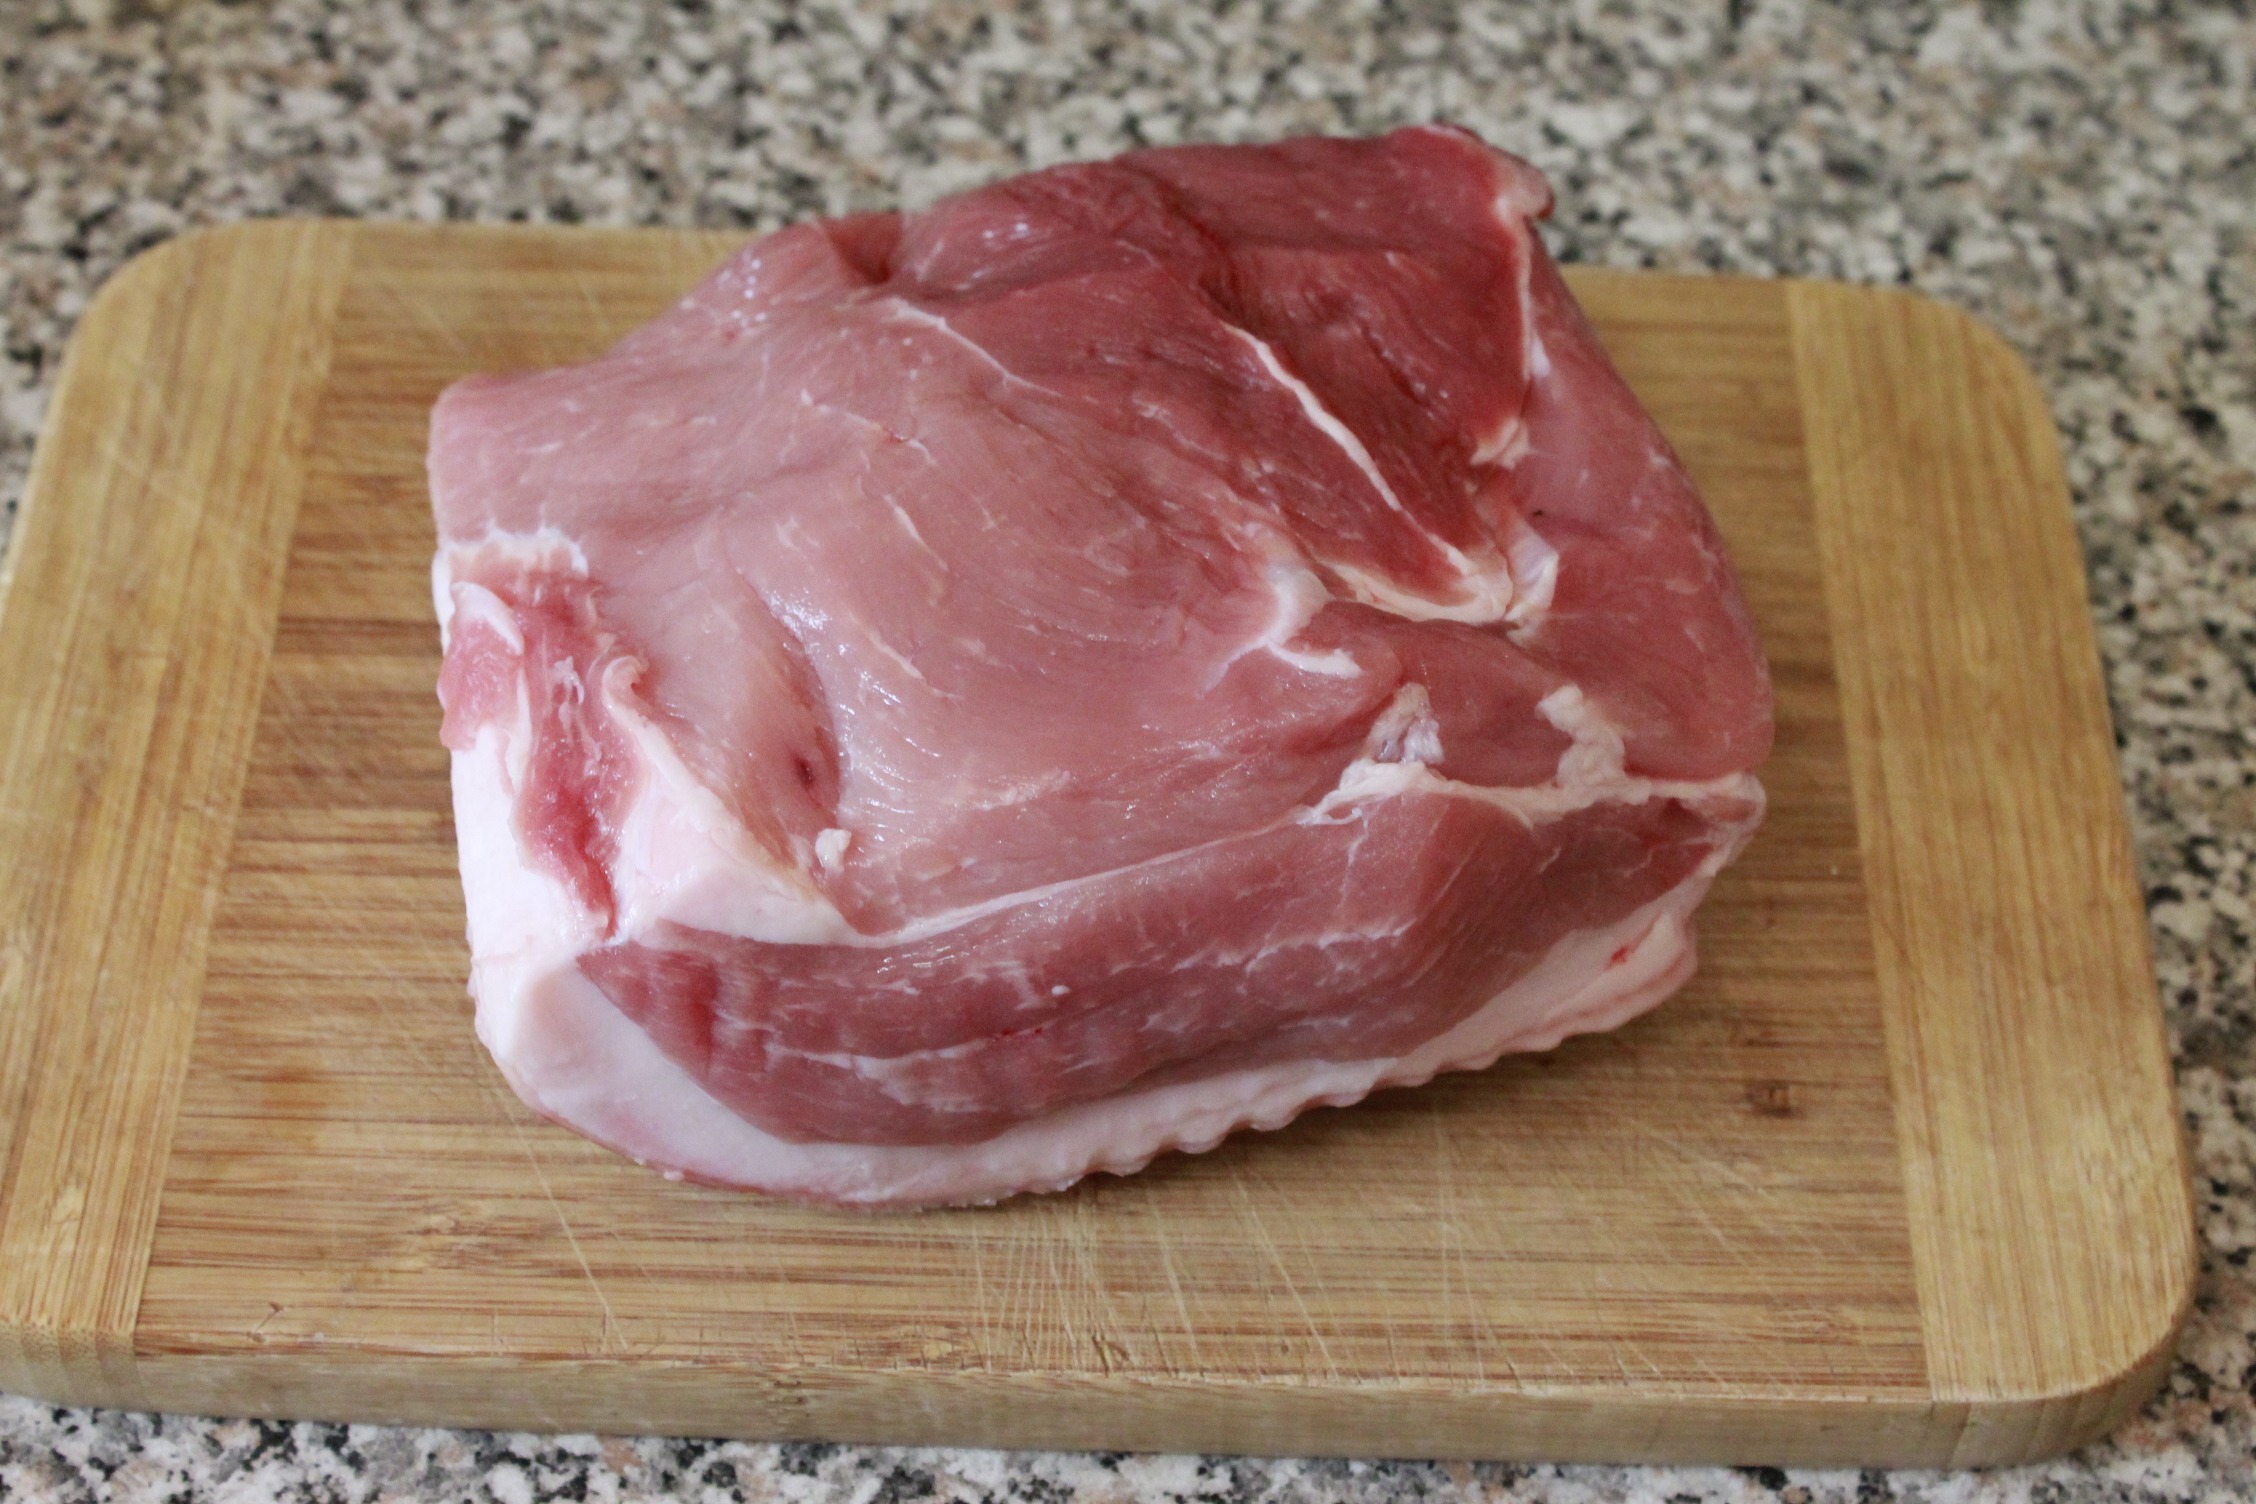
dish, food, meat, cuisine, steak, raw, ham, wooden board, red meat, piece of meat, animal source foods, kobe beef, sirloin steak, animal fat, back bacon, roast pork, fry crusts